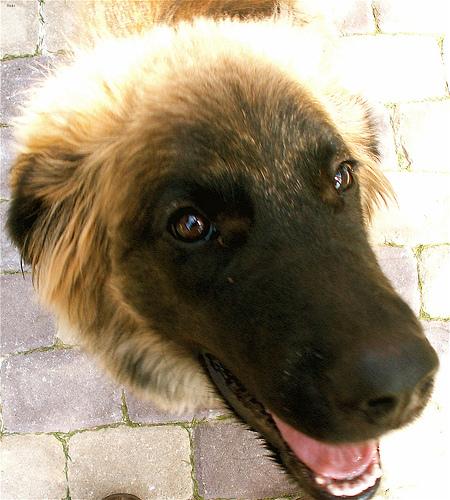
Breed: leonberger